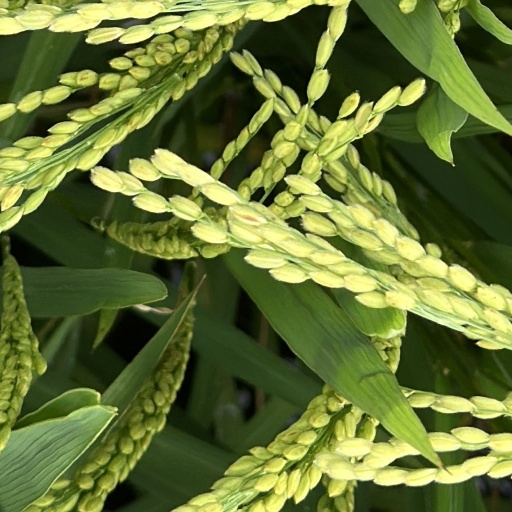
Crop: rice